Stone town of Kuklica

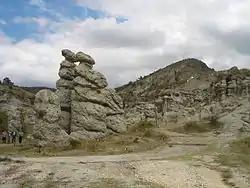
The stone dolls called "The Bride and groom" with the other stones in the background

Kuklica is located 8 km northwest of Kratovo. The stone formations are situated on the right bank of the Kriva River valley. The area has an altitude of 415–420 m and extends over an area of 0.3 square km.